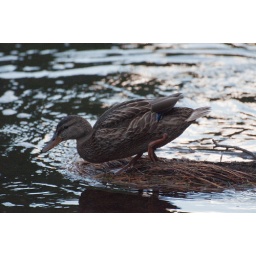
00343 Yellowstone Firehole River duck getting ready to get in water